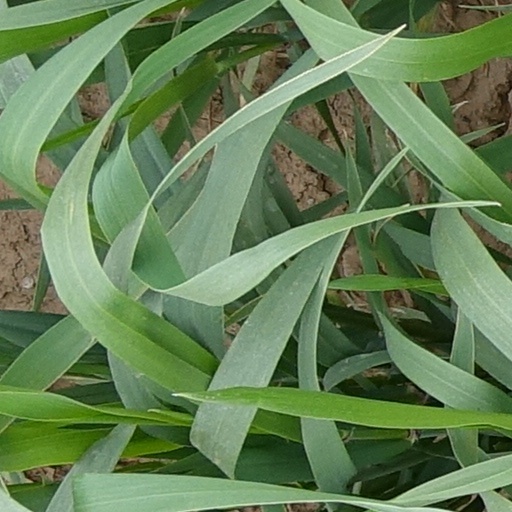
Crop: wheat